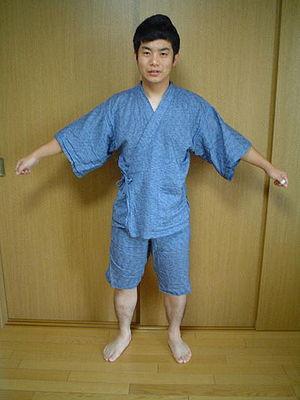
De façon générale, il existe deux styles de vêtements que les Japonais portent : le style japonais, tel que le kimono, et le style occidental. La culture japonaise a été profondément influencée par le reste du monde à travers l'histoire et l'un des changements les plus notables est précisément dans le domaine des vêtements.
Le jinbei, aussi connu sous le nom de jinbē ou hippari, est un vêtement traditionnel japonais porté par les hommes, les femmes, les enfants et les bébés durant l'été.